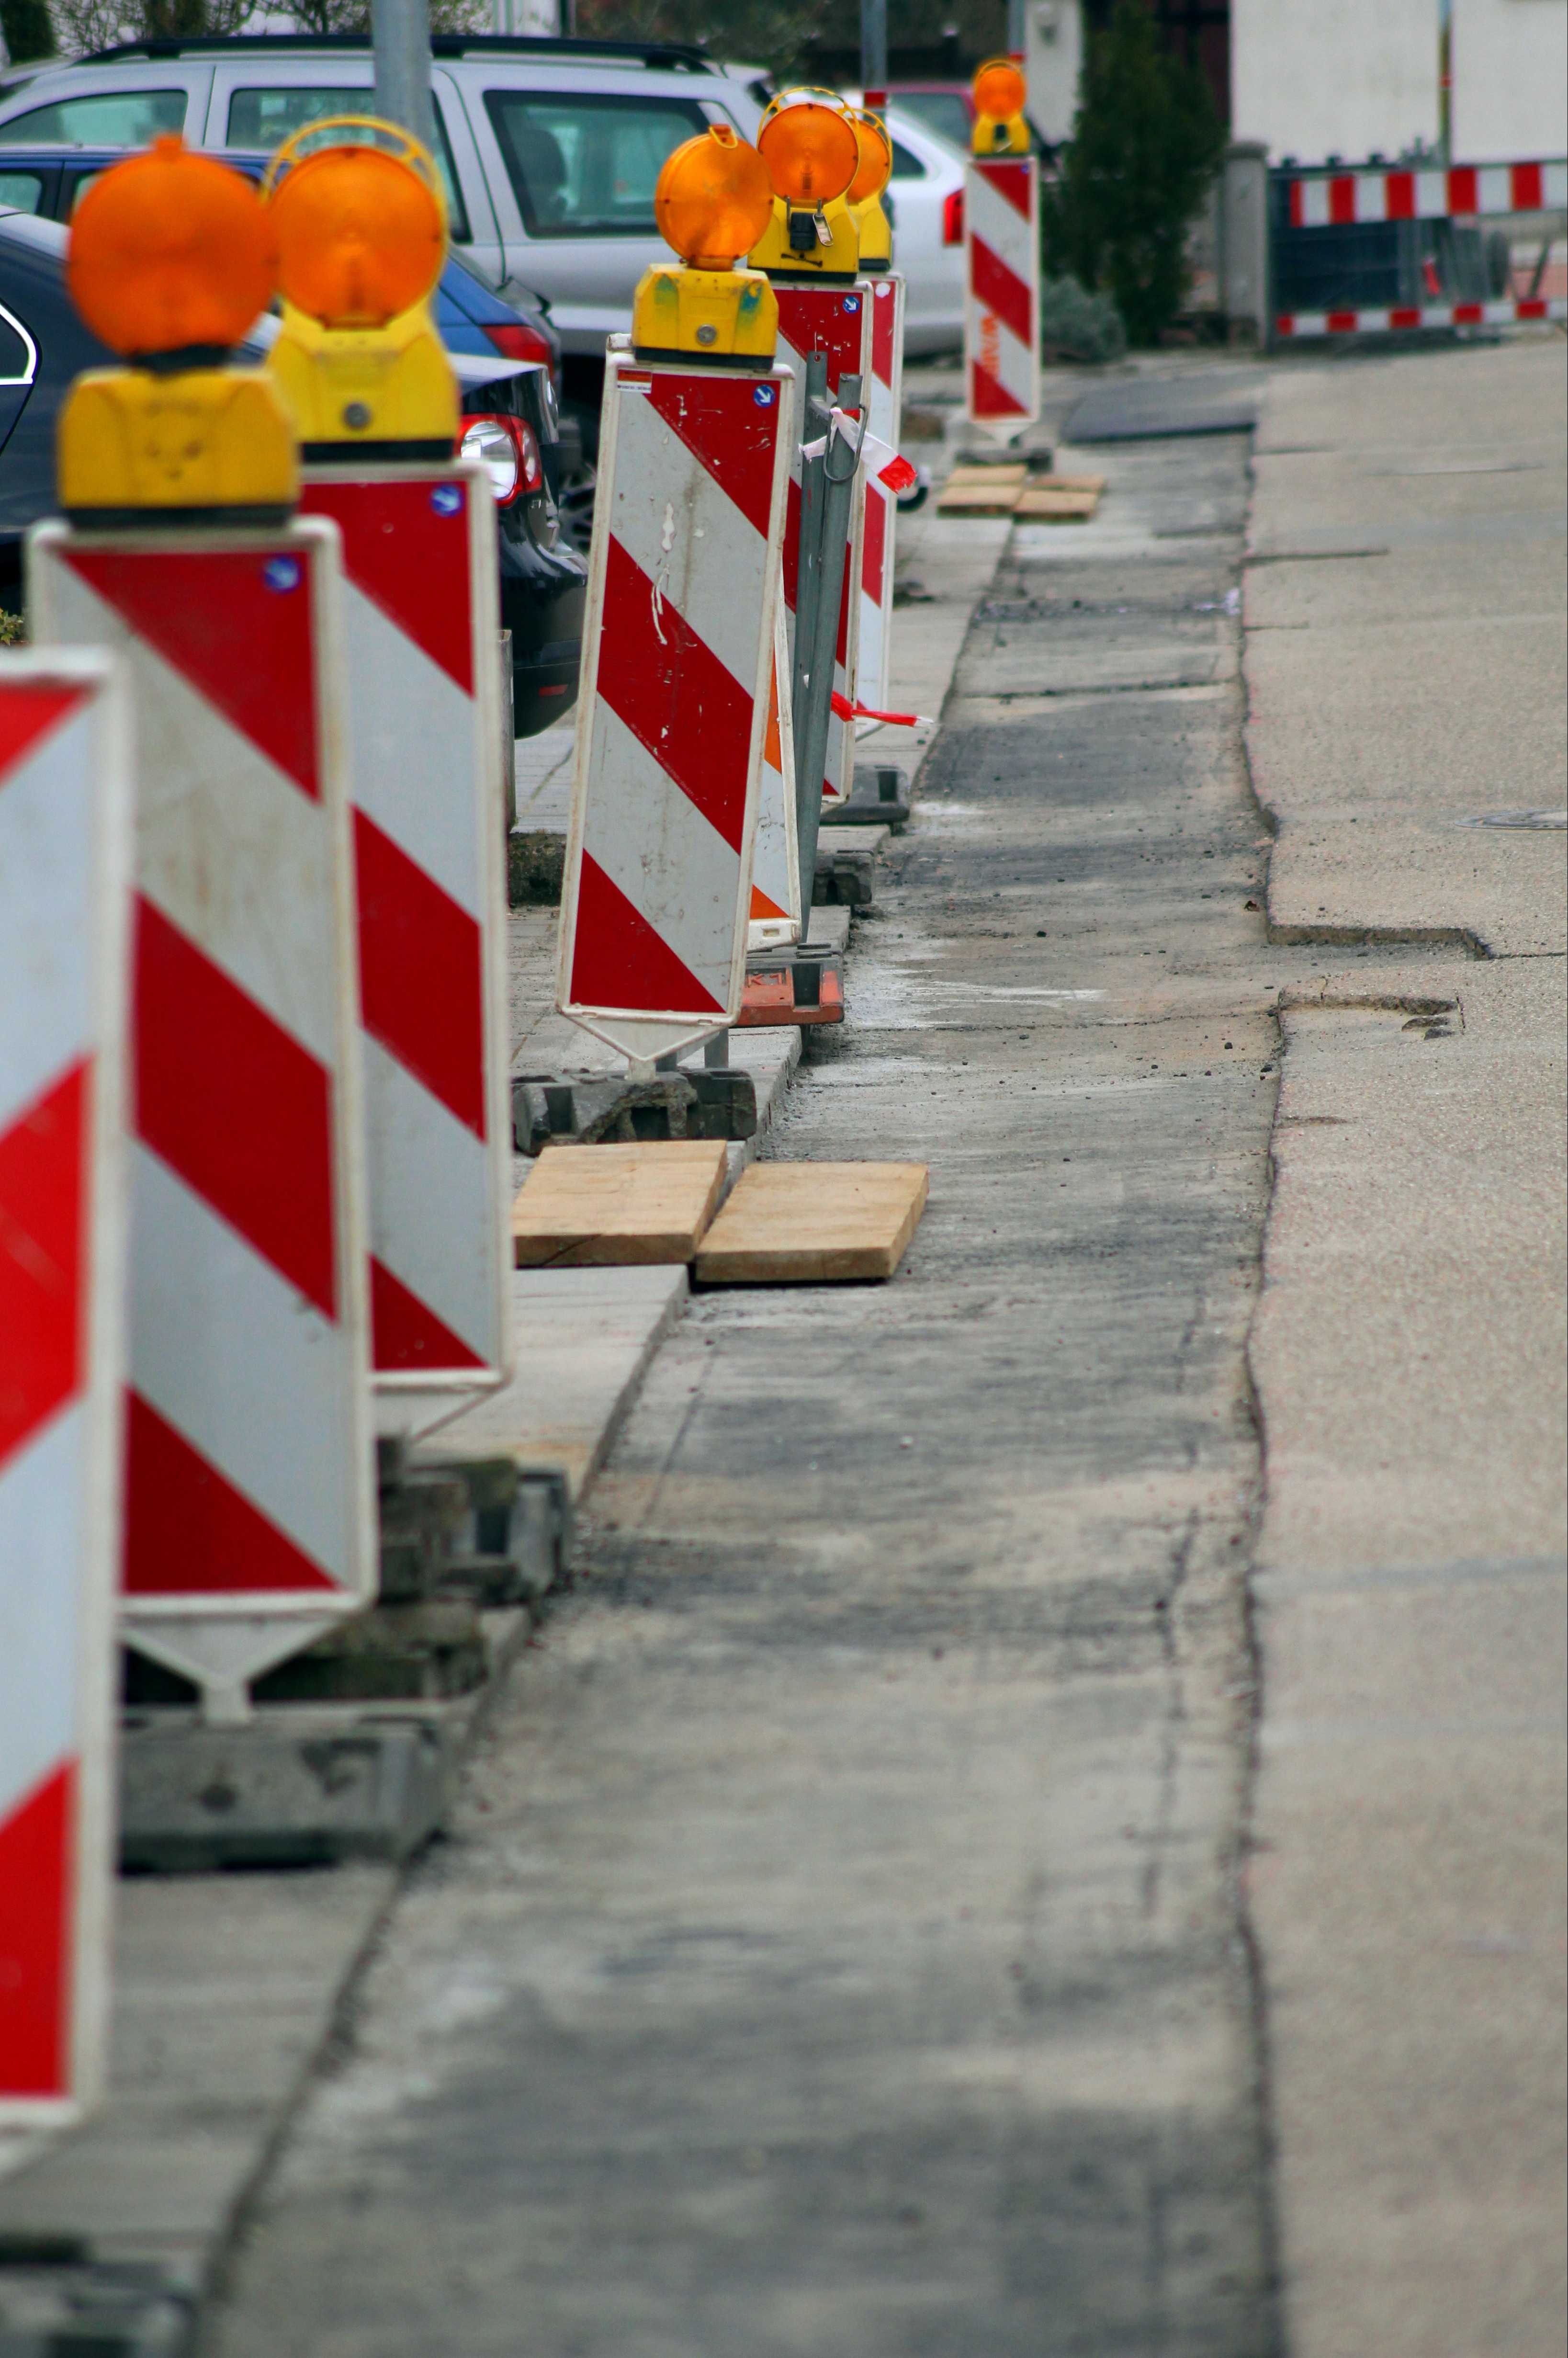
pedestrian, road, street, red, vehicle, color, lane, infrastructure, site, red white